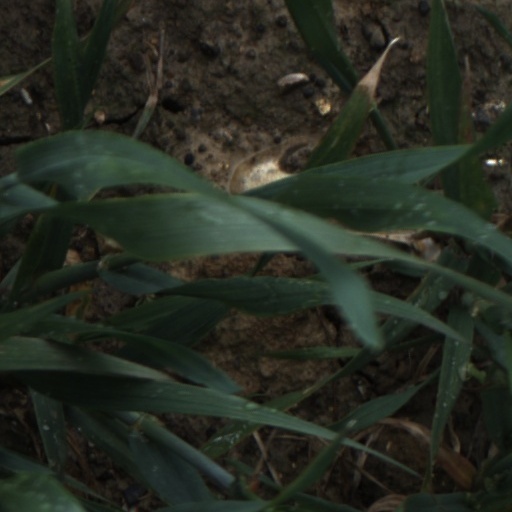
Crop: wheat